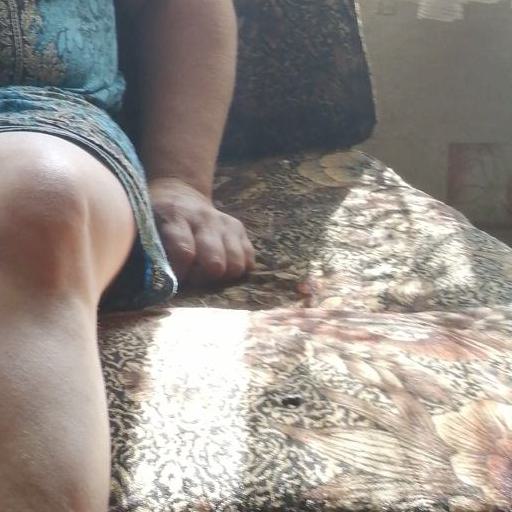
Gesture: no_gesture